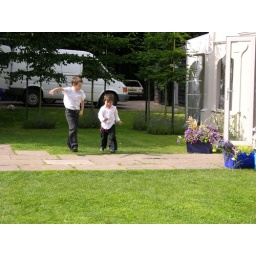
Boys and our entrance flowers, beautifully displayed in blue plastic recycling tubs